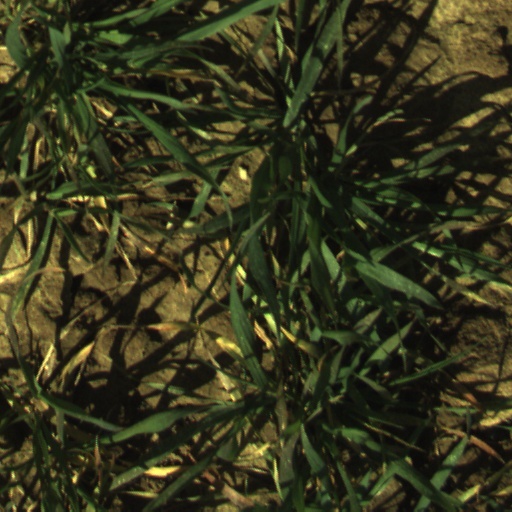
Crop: wheat